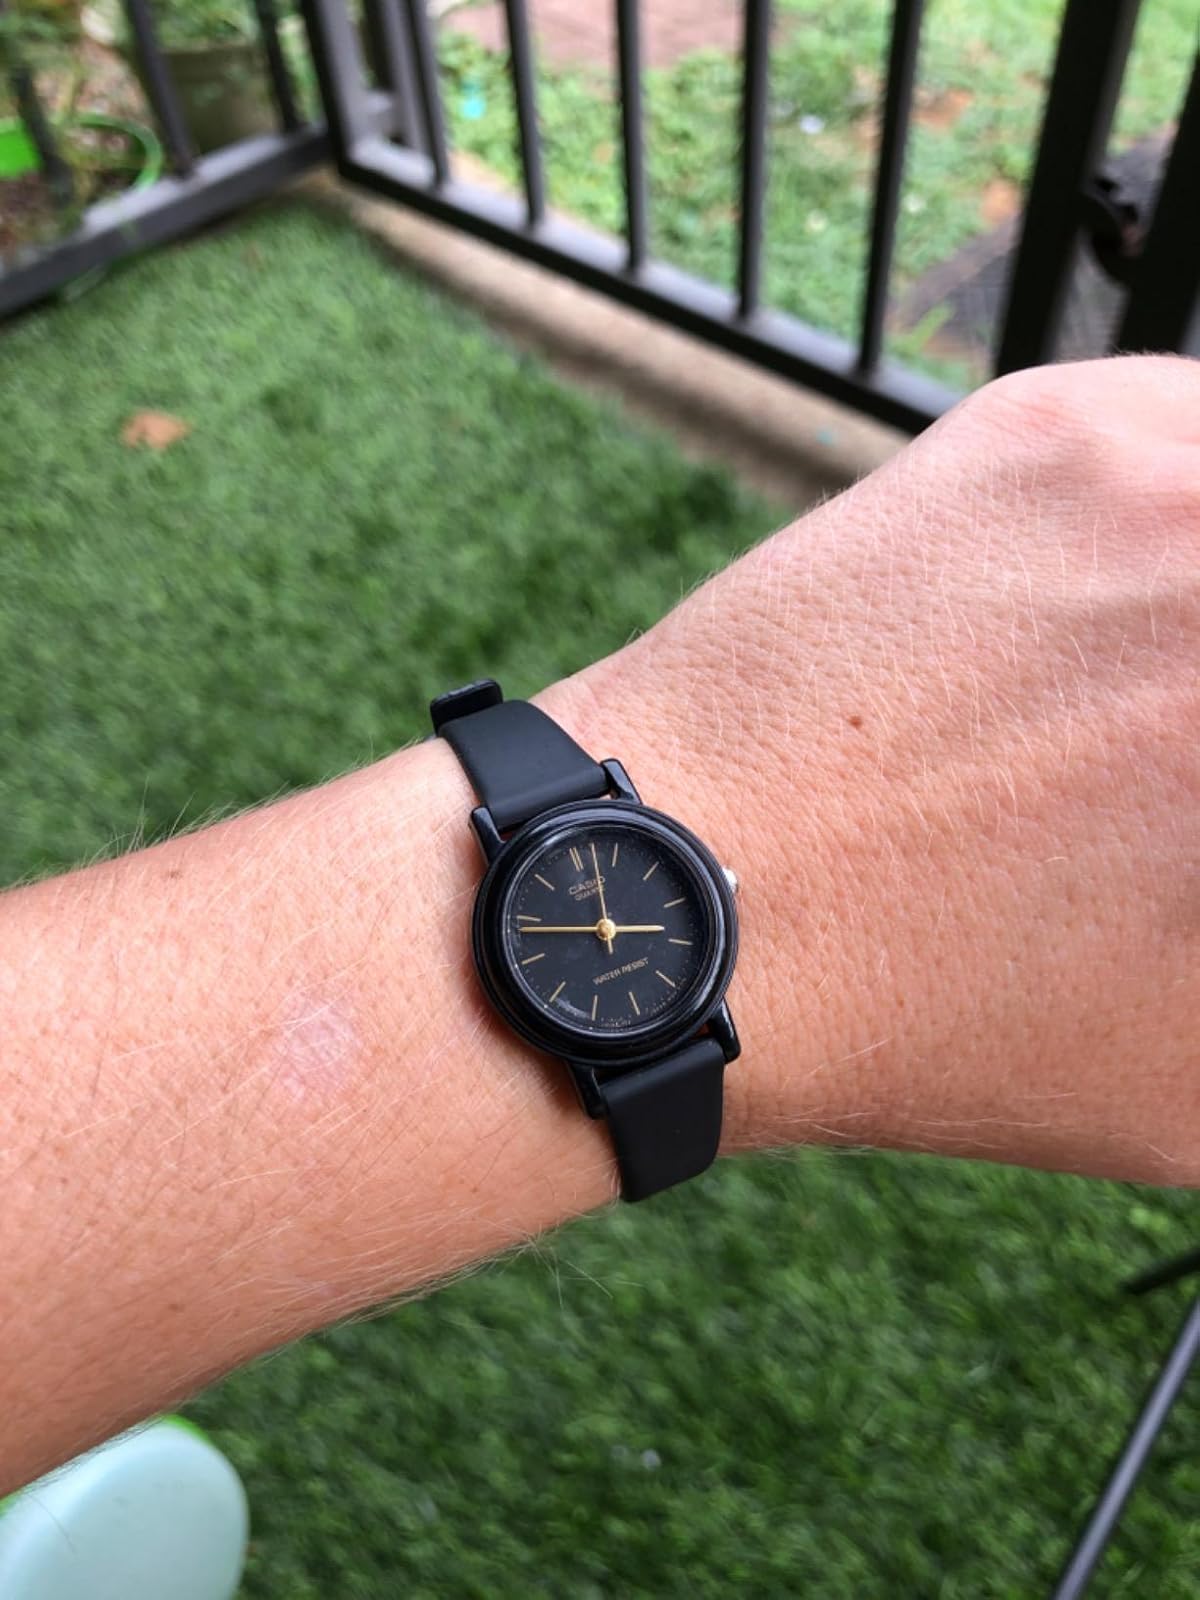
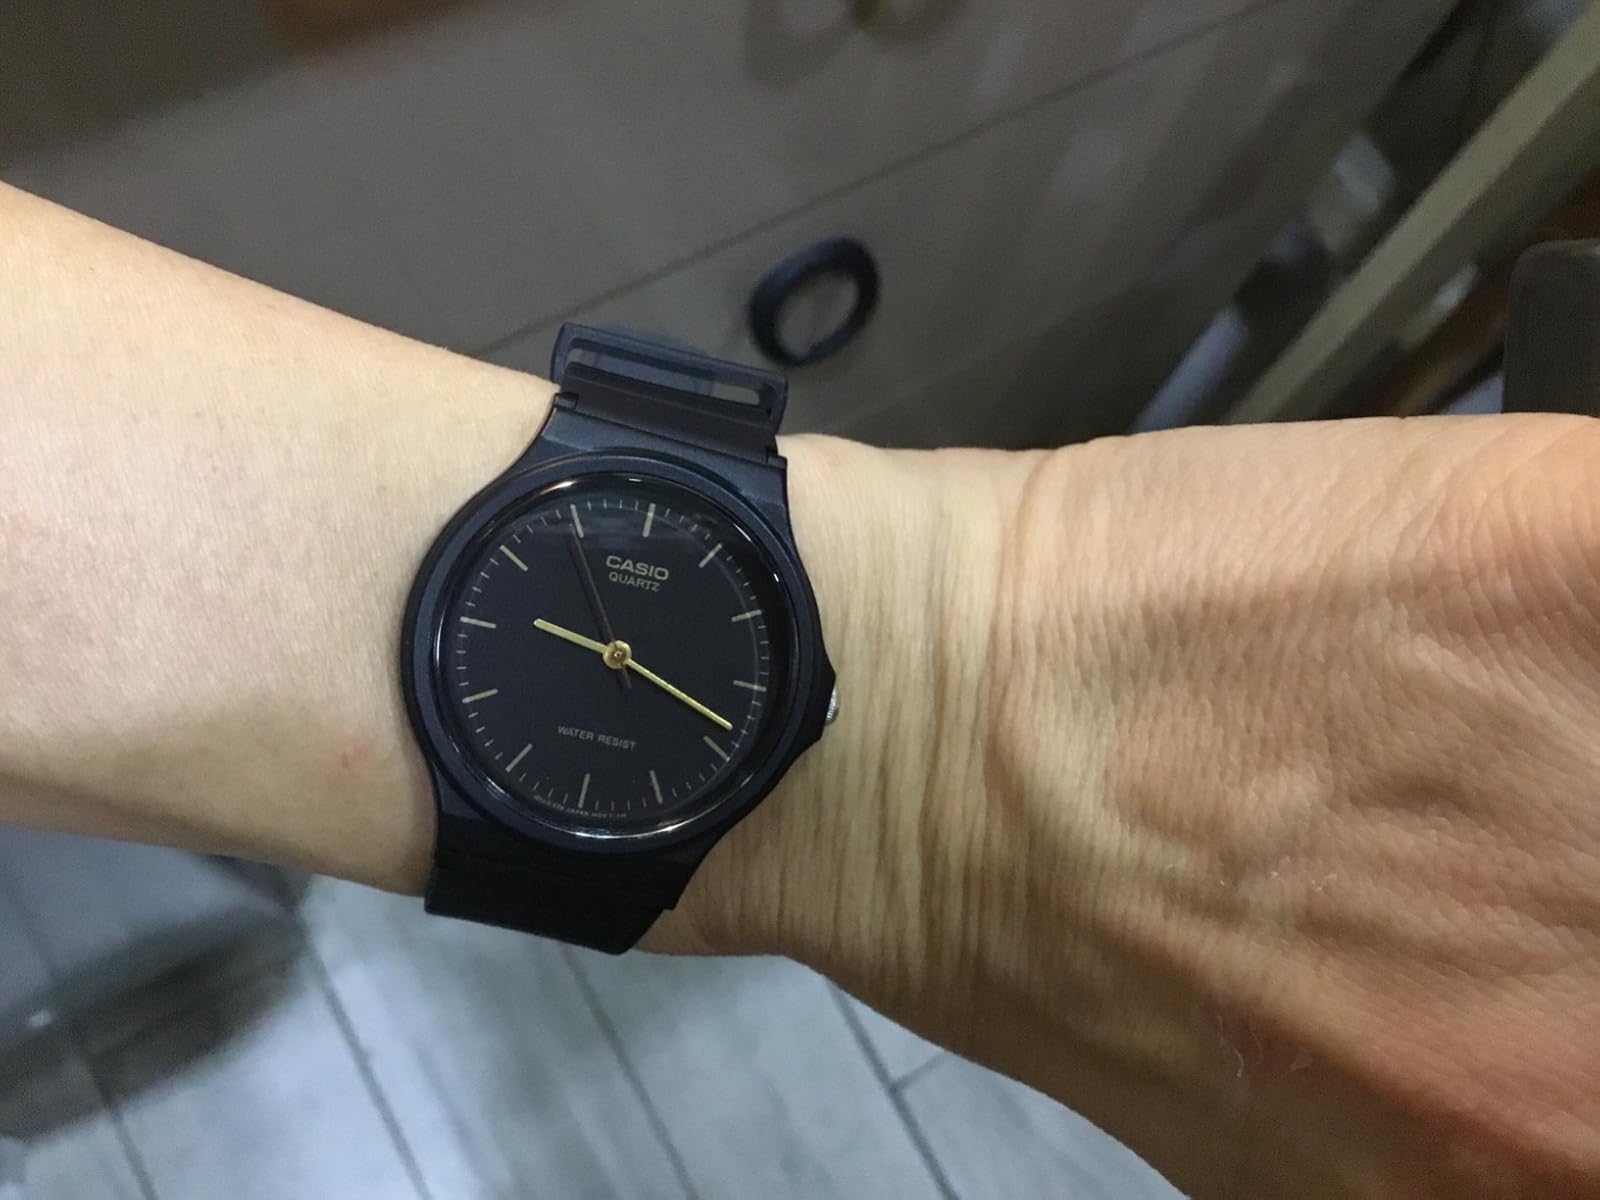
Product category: accessories_watch
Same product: no